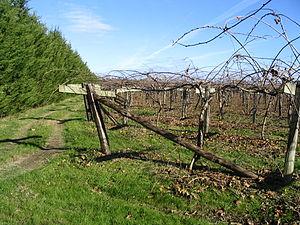
Les kiwis sont des fruits de plusieurs espèces de lianes du genre Actinidia, famille des Actinidiaceae. Ils sont originaires de Chine, notamment de la province de Shaanxi. On en trouve par ailleurs dans des climats dits montagnards tropicaux. En France, les kiwis de l'Adour disposent d'une IGP et d'un label rouge.